Kumite

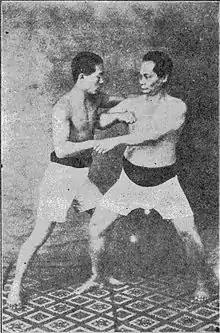
Motobu's twelve kumite (1926)

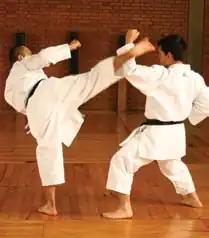
Two karatekas sparring

Kumite (literally "grappling hands") is one of the three main sections of karate training, along with kata and kihon. Kumite is the part of karate in which a person trains against an adversary.